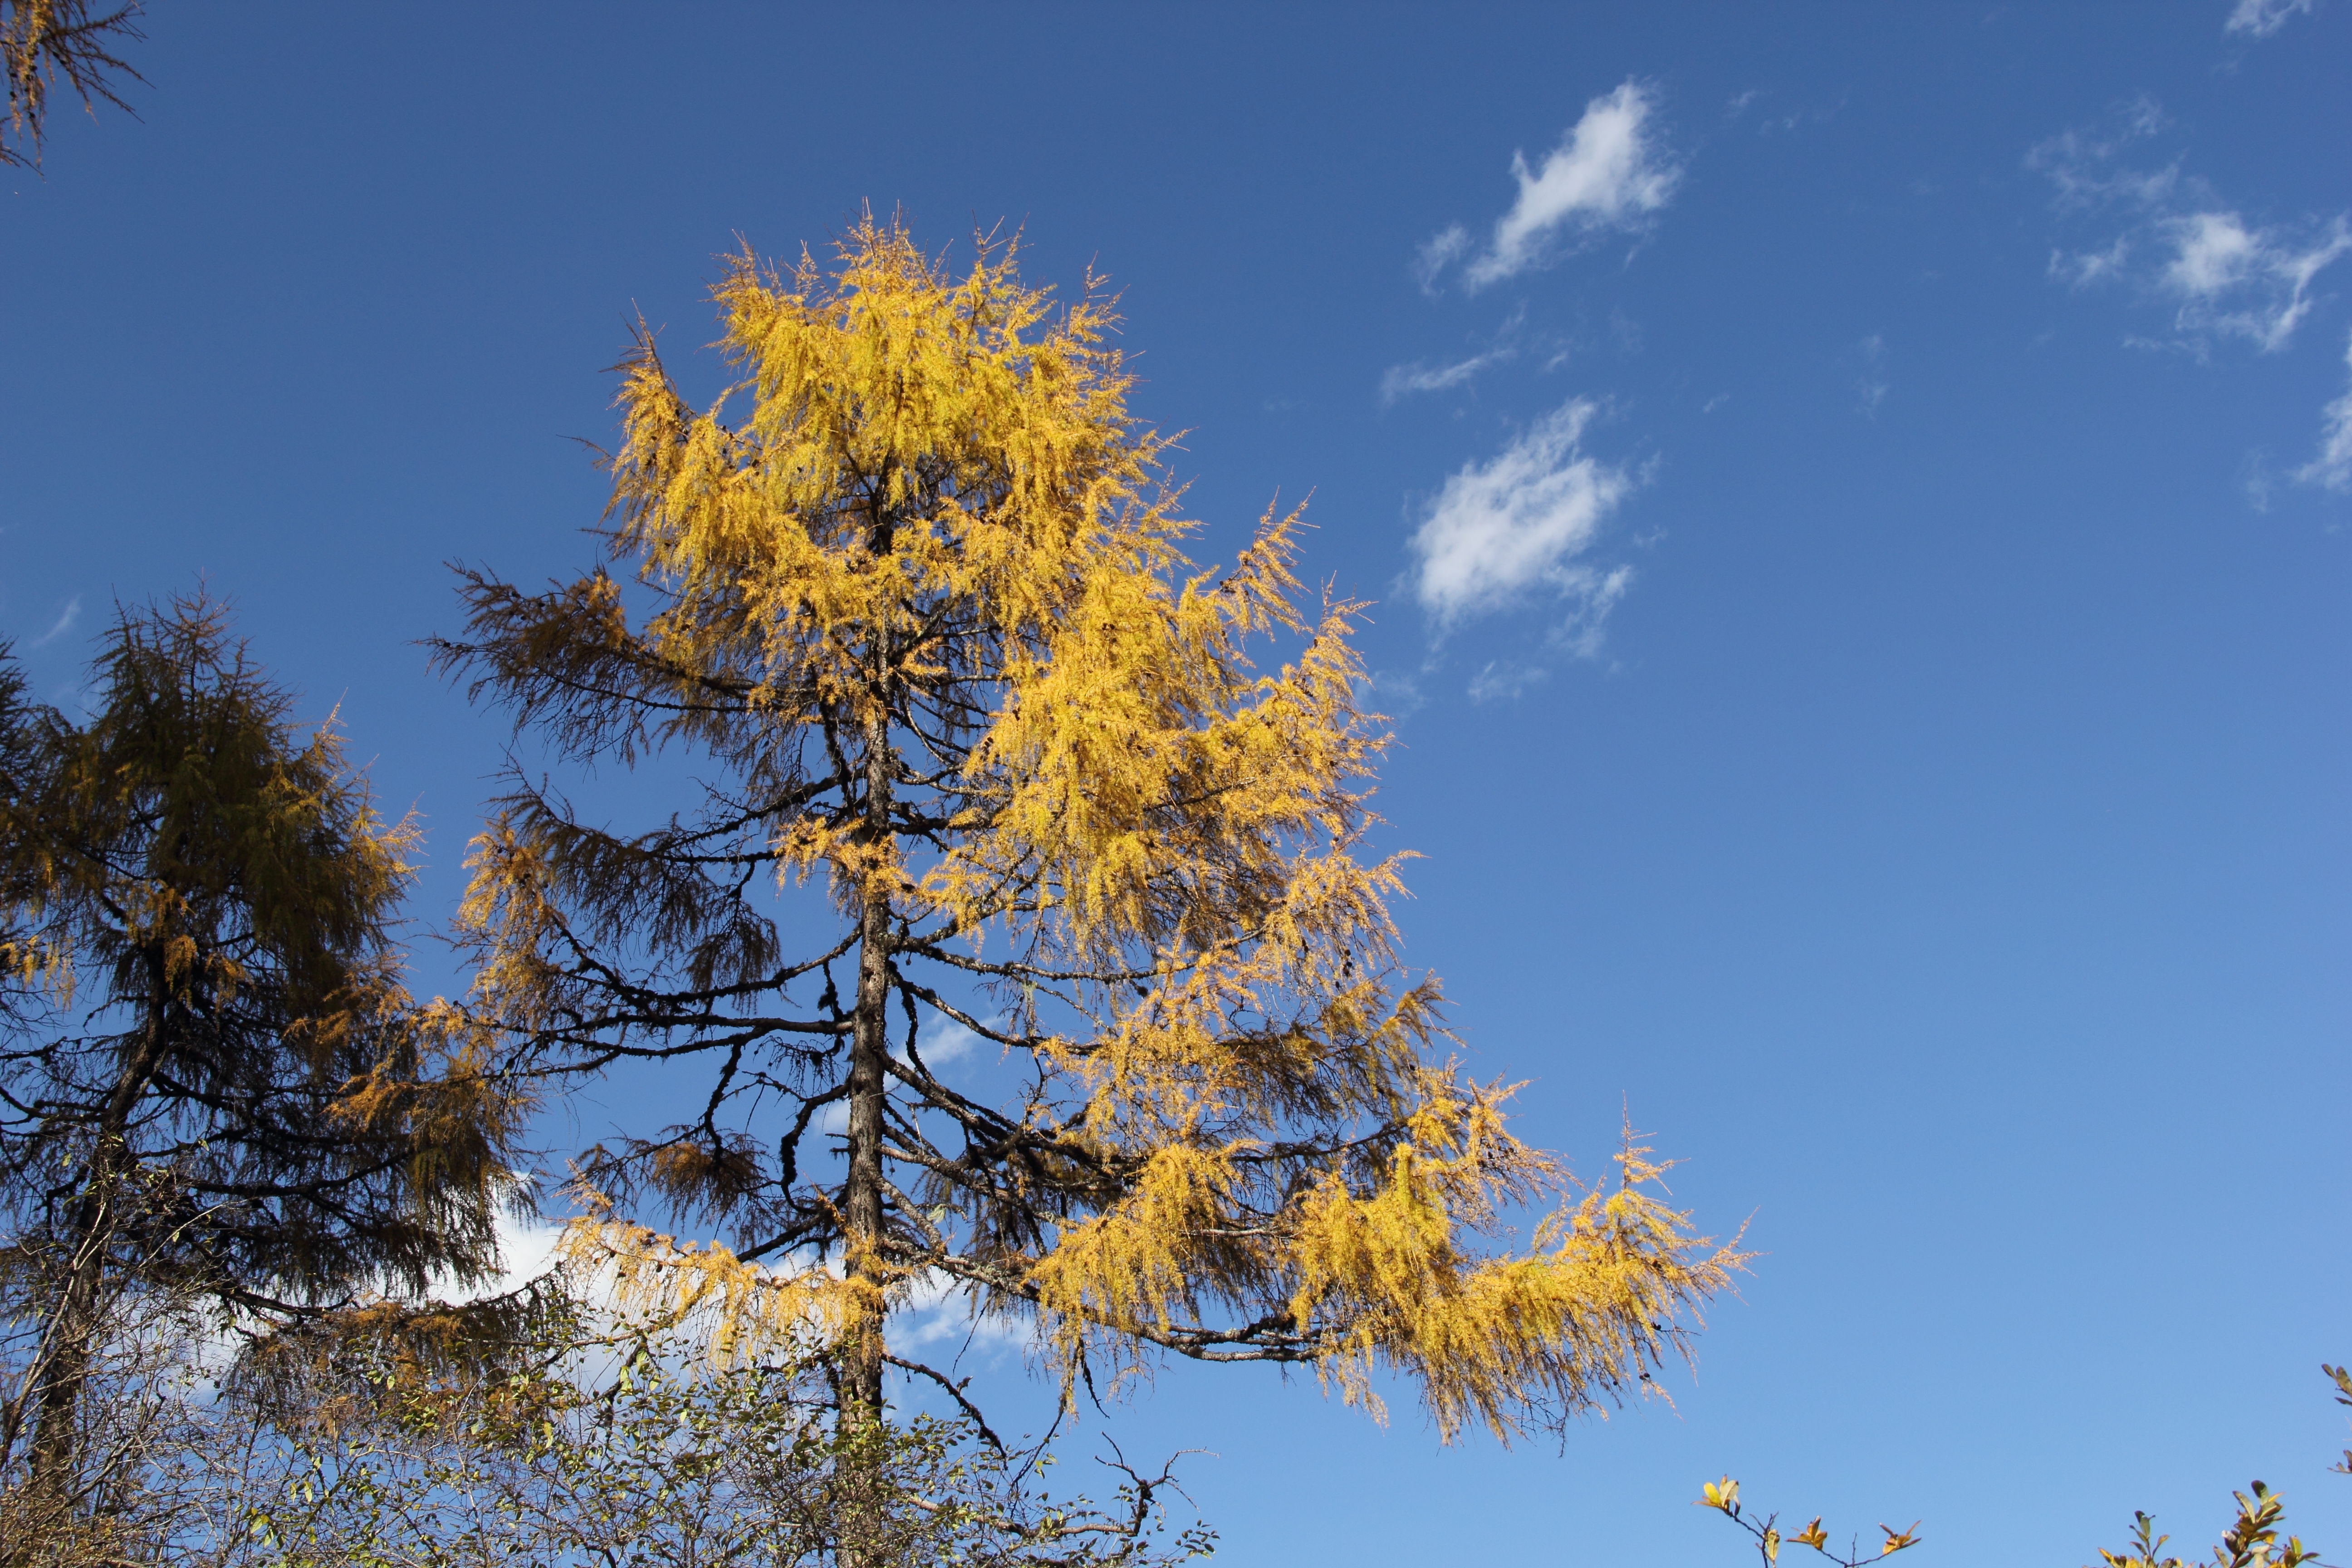
tree, branch, winter, plant, sky, sunlight, leaf, autumn, season, larch, ecosystem, the scenery, bi peng gou, travel photos, woody plant, land plant